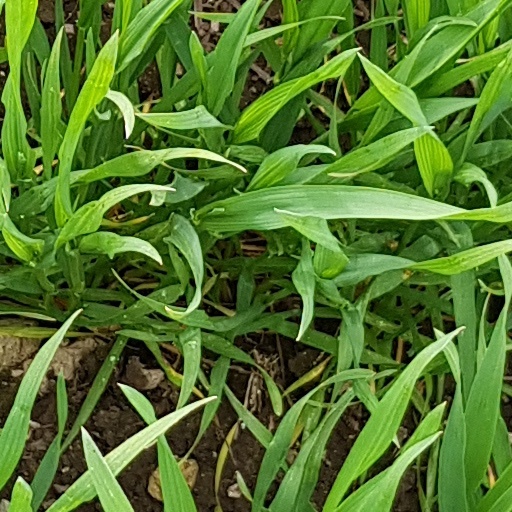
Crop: wheat